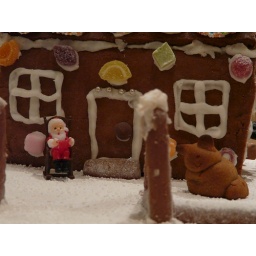
Santa and his corpulent cat are enjoying the snow scene outside their house in the woods